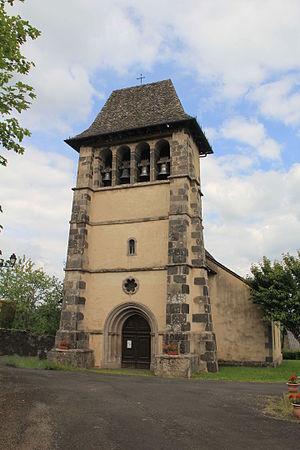
Église Saint-Martin
Cet article recense les monuments historiques du département du Cantal, en France.
L'église Saint-Martin de Barriac-les-Bosquets est un édifice religieux situé à Barriac-les-Bosquets dans le Cantal, en France.
Cet article recense les immeubles protégés au titre des monuments historiques en 2017, en France.